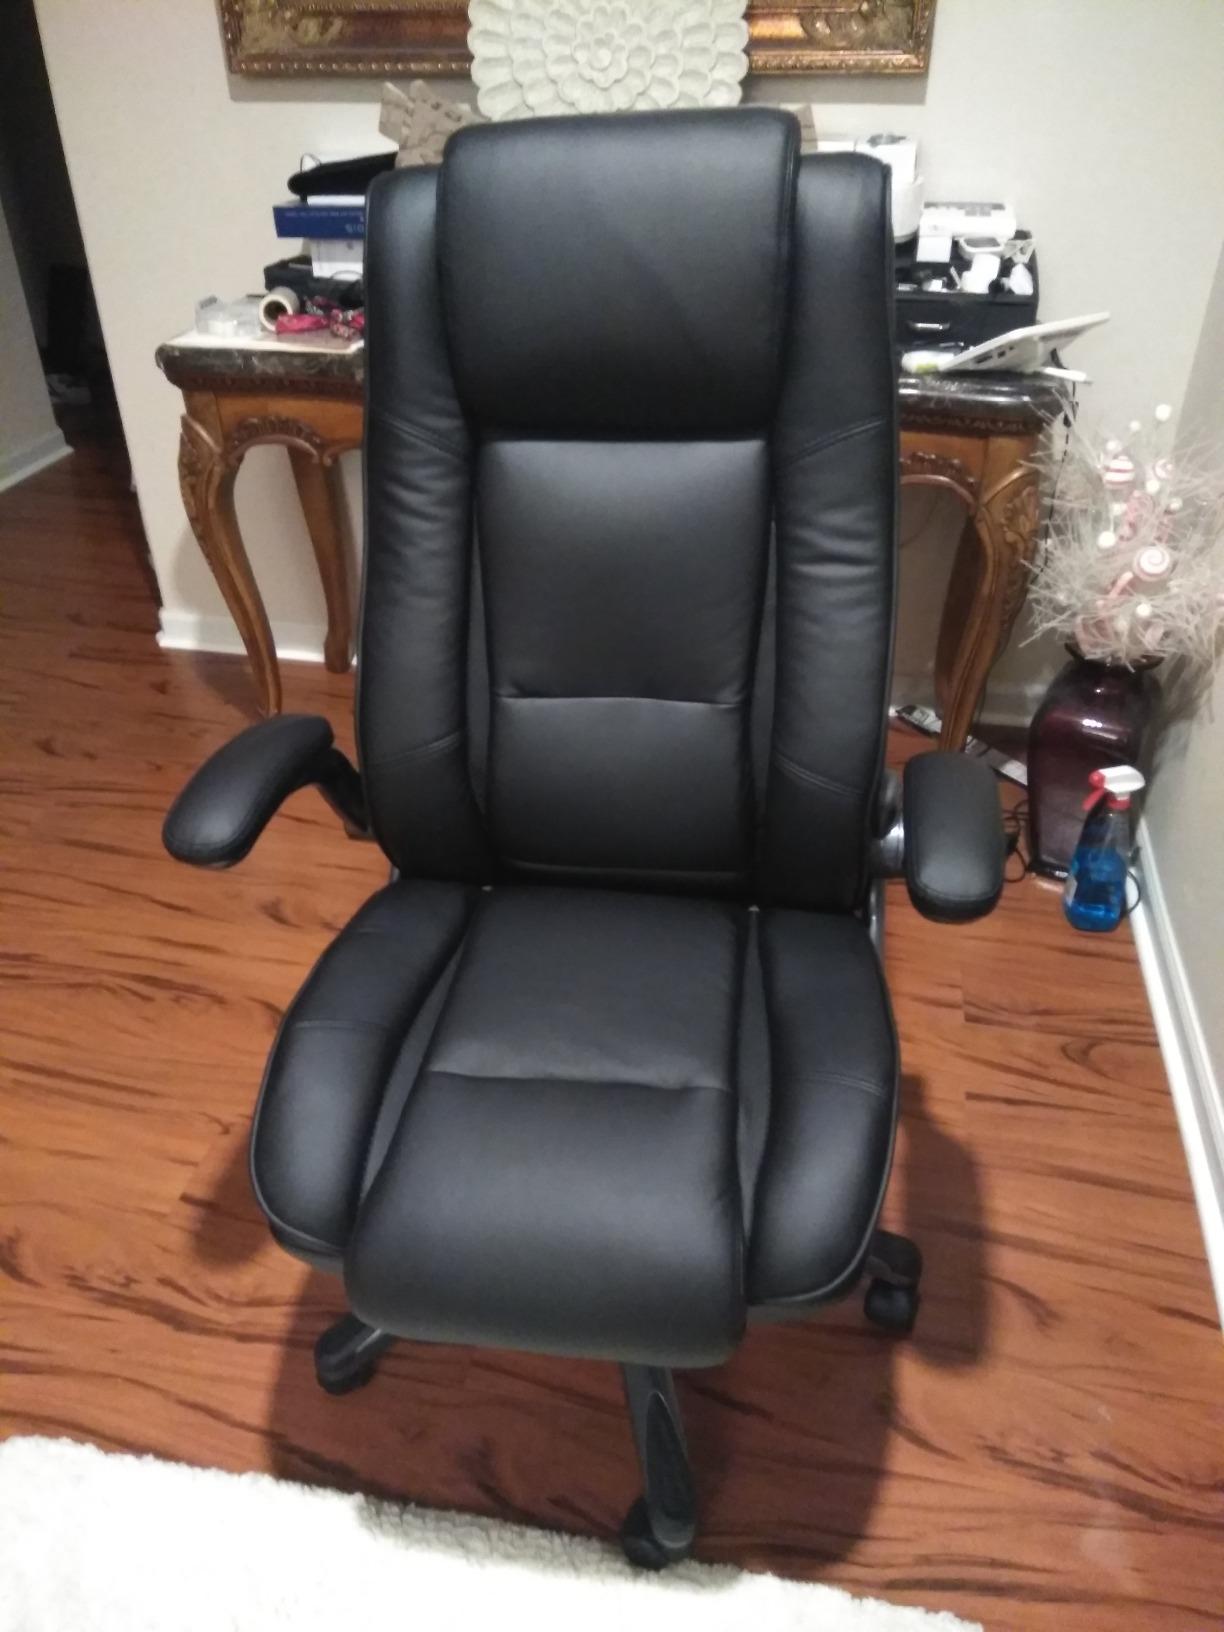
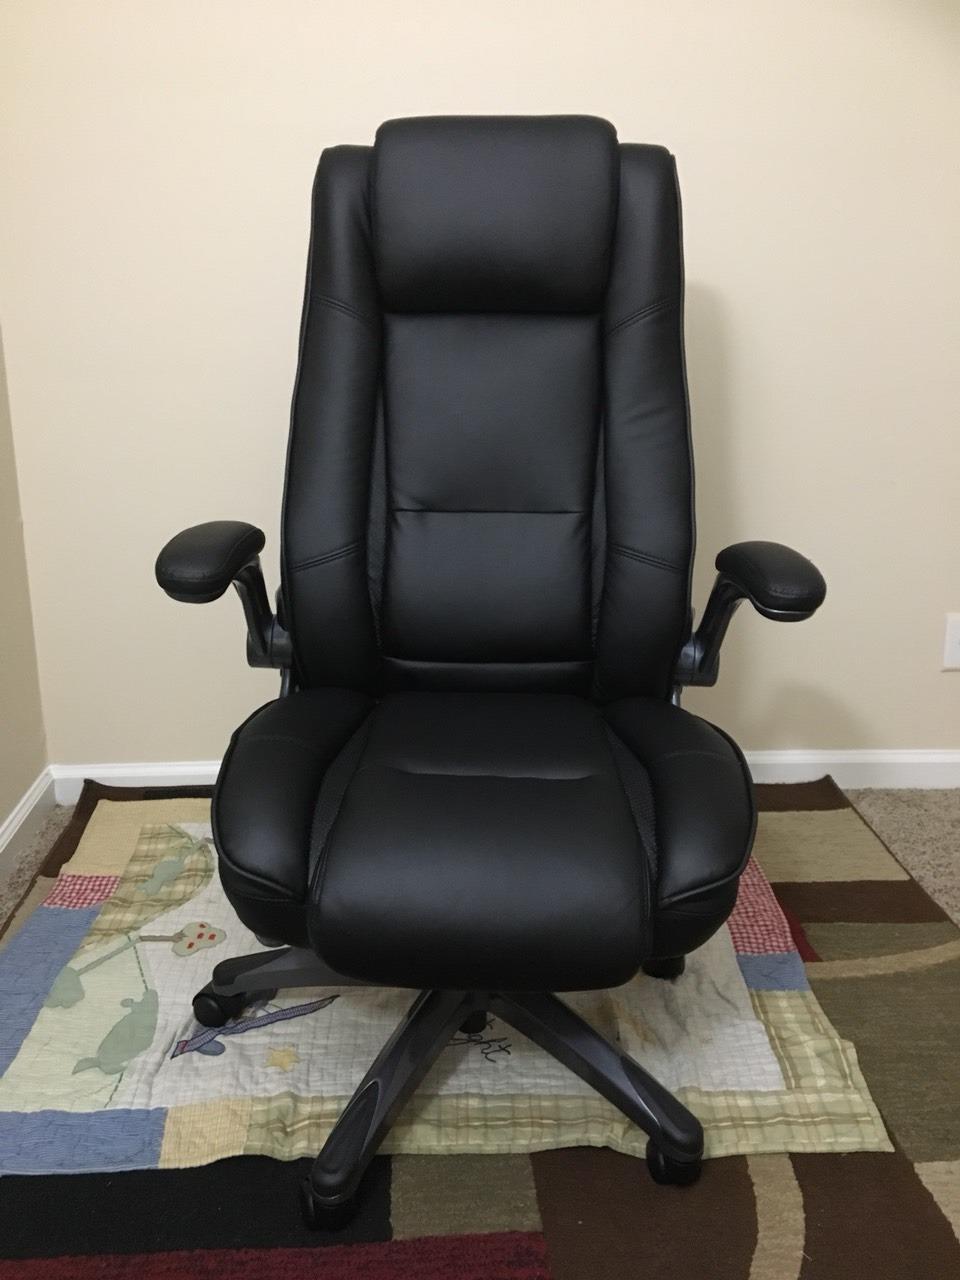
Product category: items_chair
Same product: yes